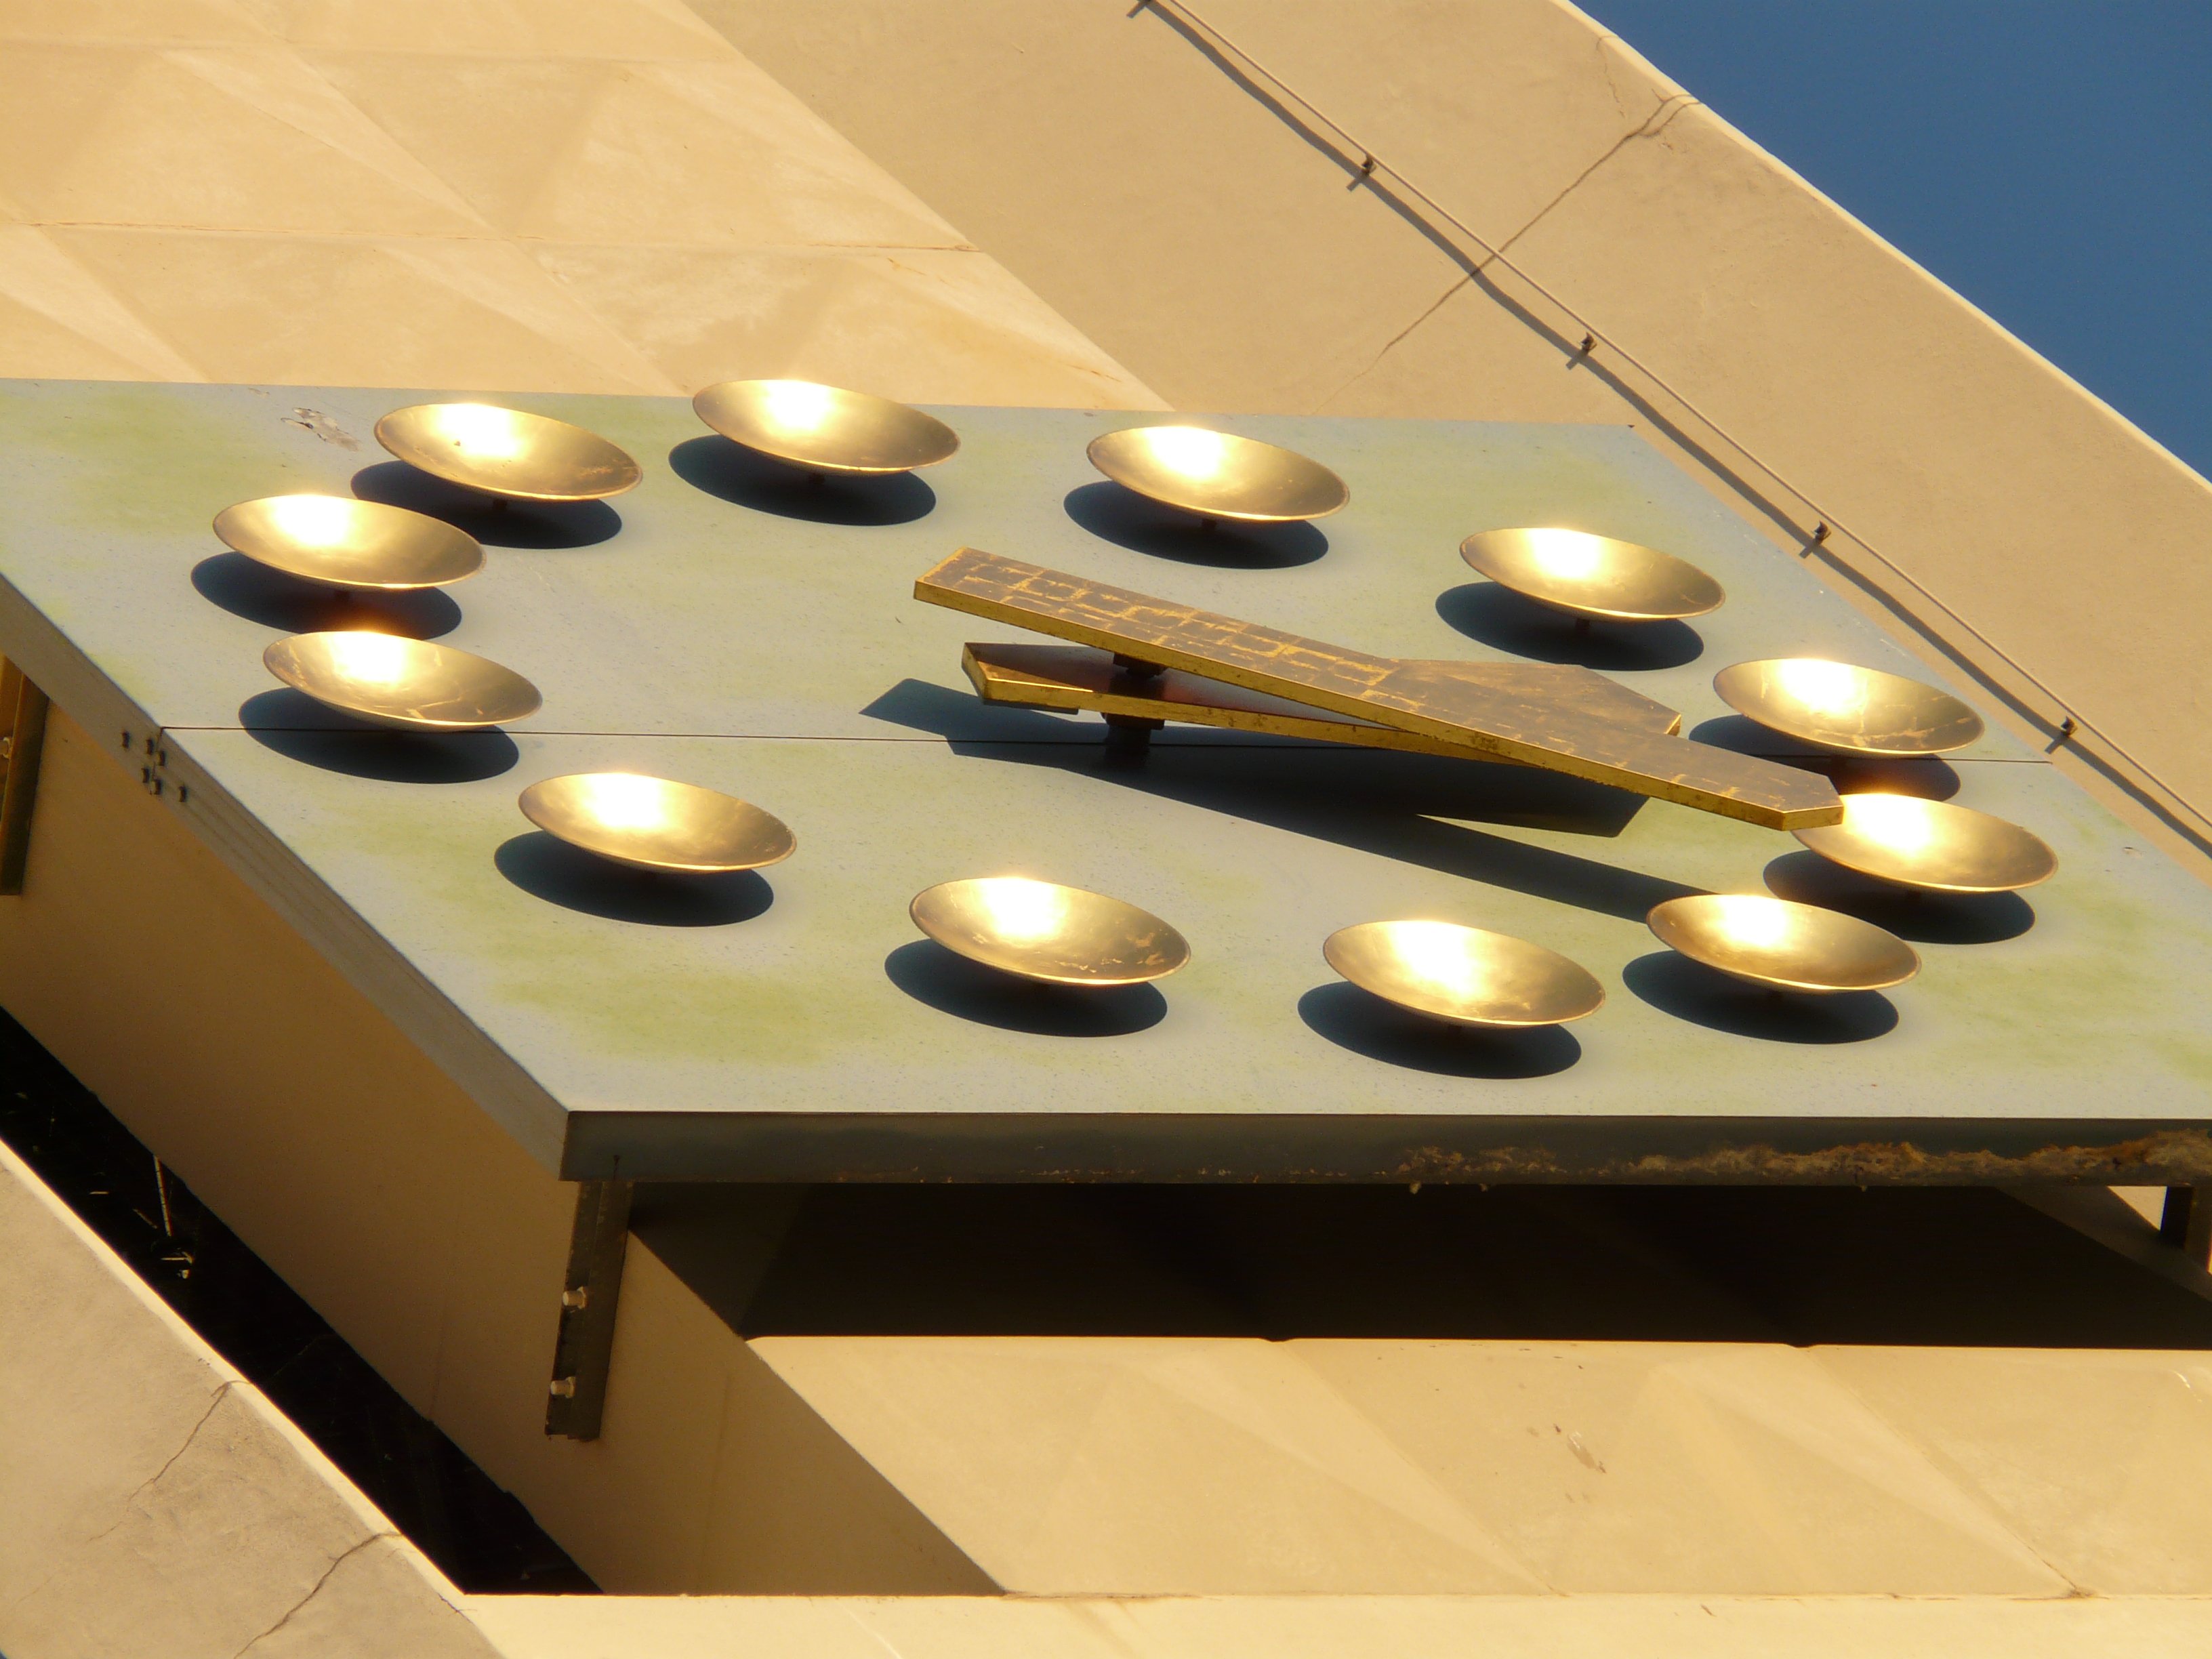
table, wood, clock, time, hour, ceiling, golden, furniture, lighting, minute, musical instrument, design, light fixture, shiny, shape, second, church clock, pointer, time indicating, time of